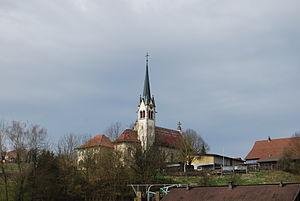
Baldingen est une commune suisse du canton d'Argovie, dans le district de Zurzach.